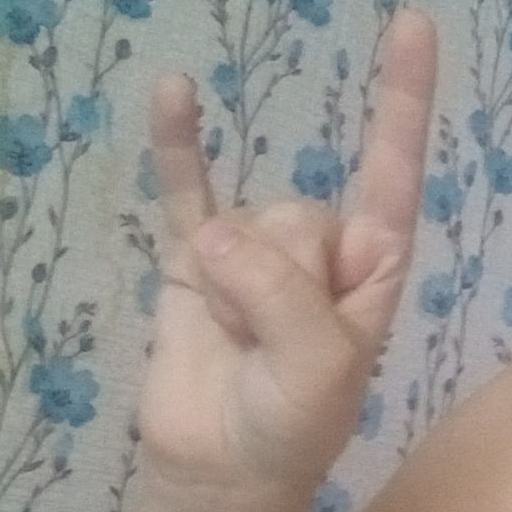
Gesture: rock